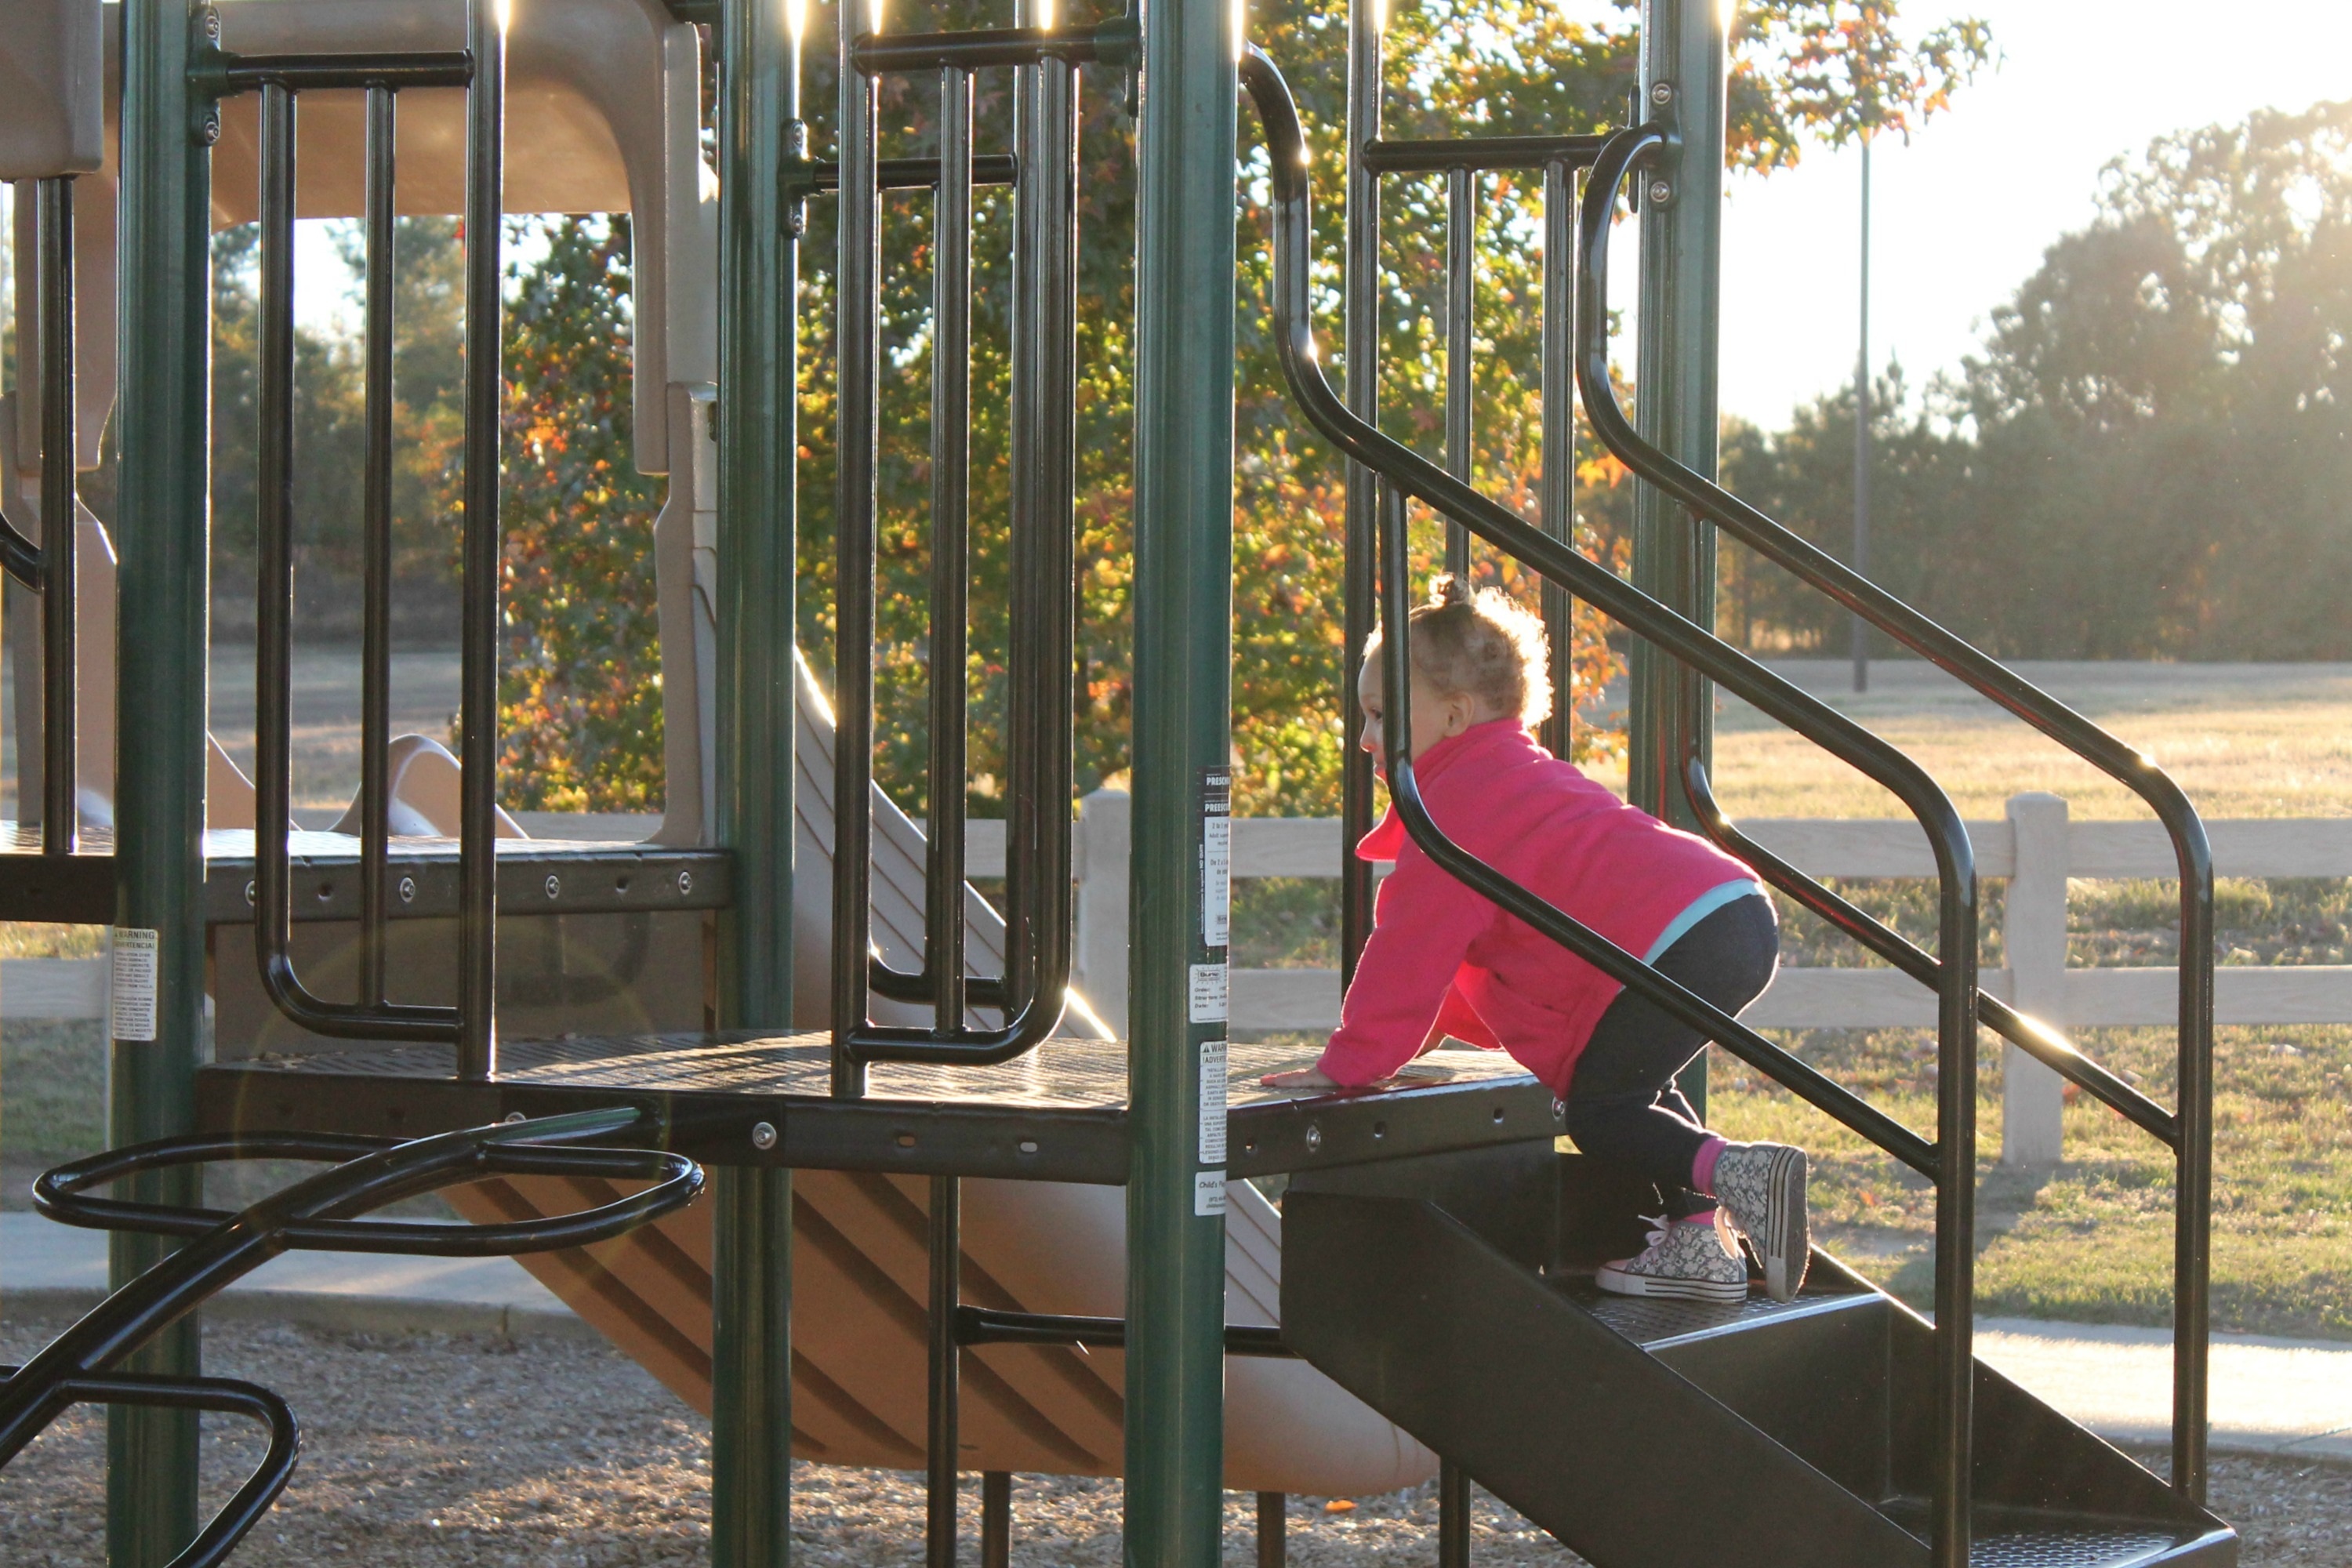
girl, play, fall, kid, city, cute, young, autumn, park, child, playing, childhood, public space, outdoors, fun, happy, playground, toddler, little, outdoor recreation, outdoor play equipment